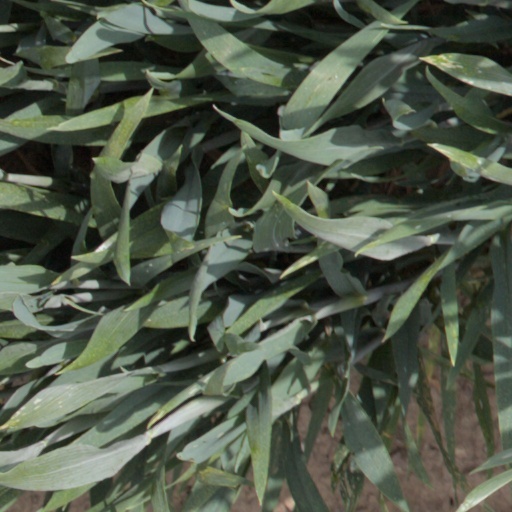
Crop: wheat